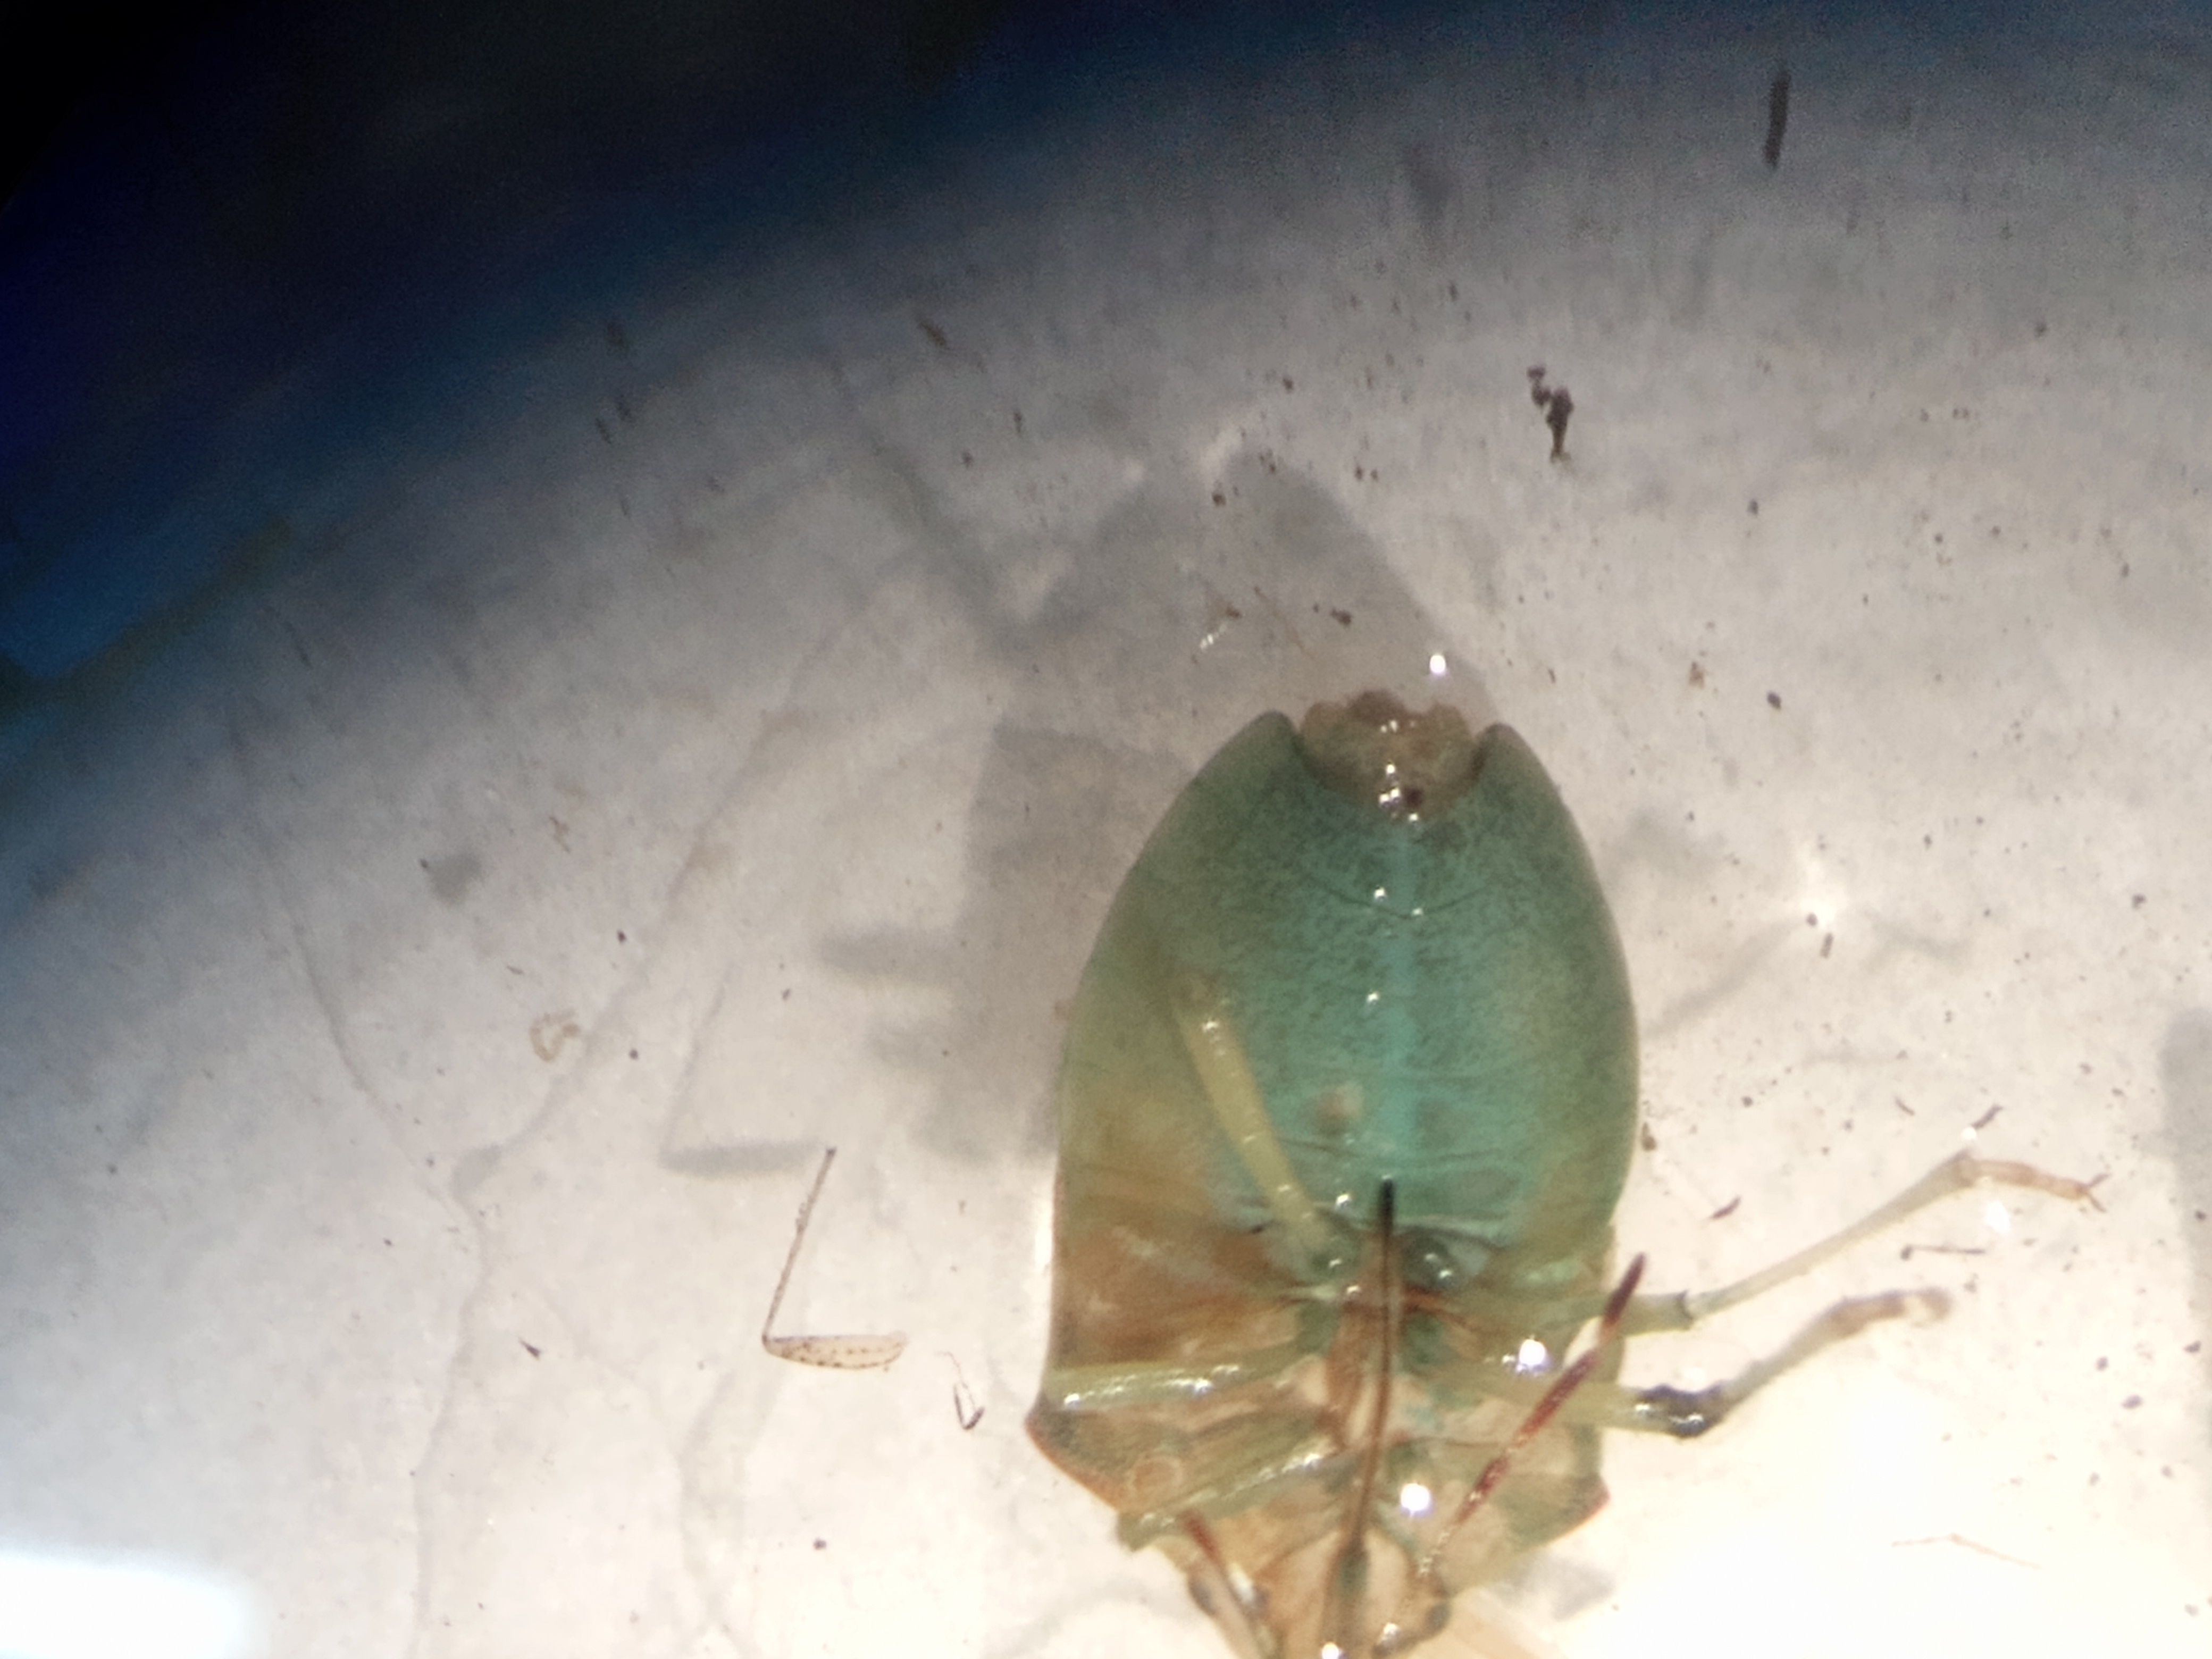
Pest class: stink_bug